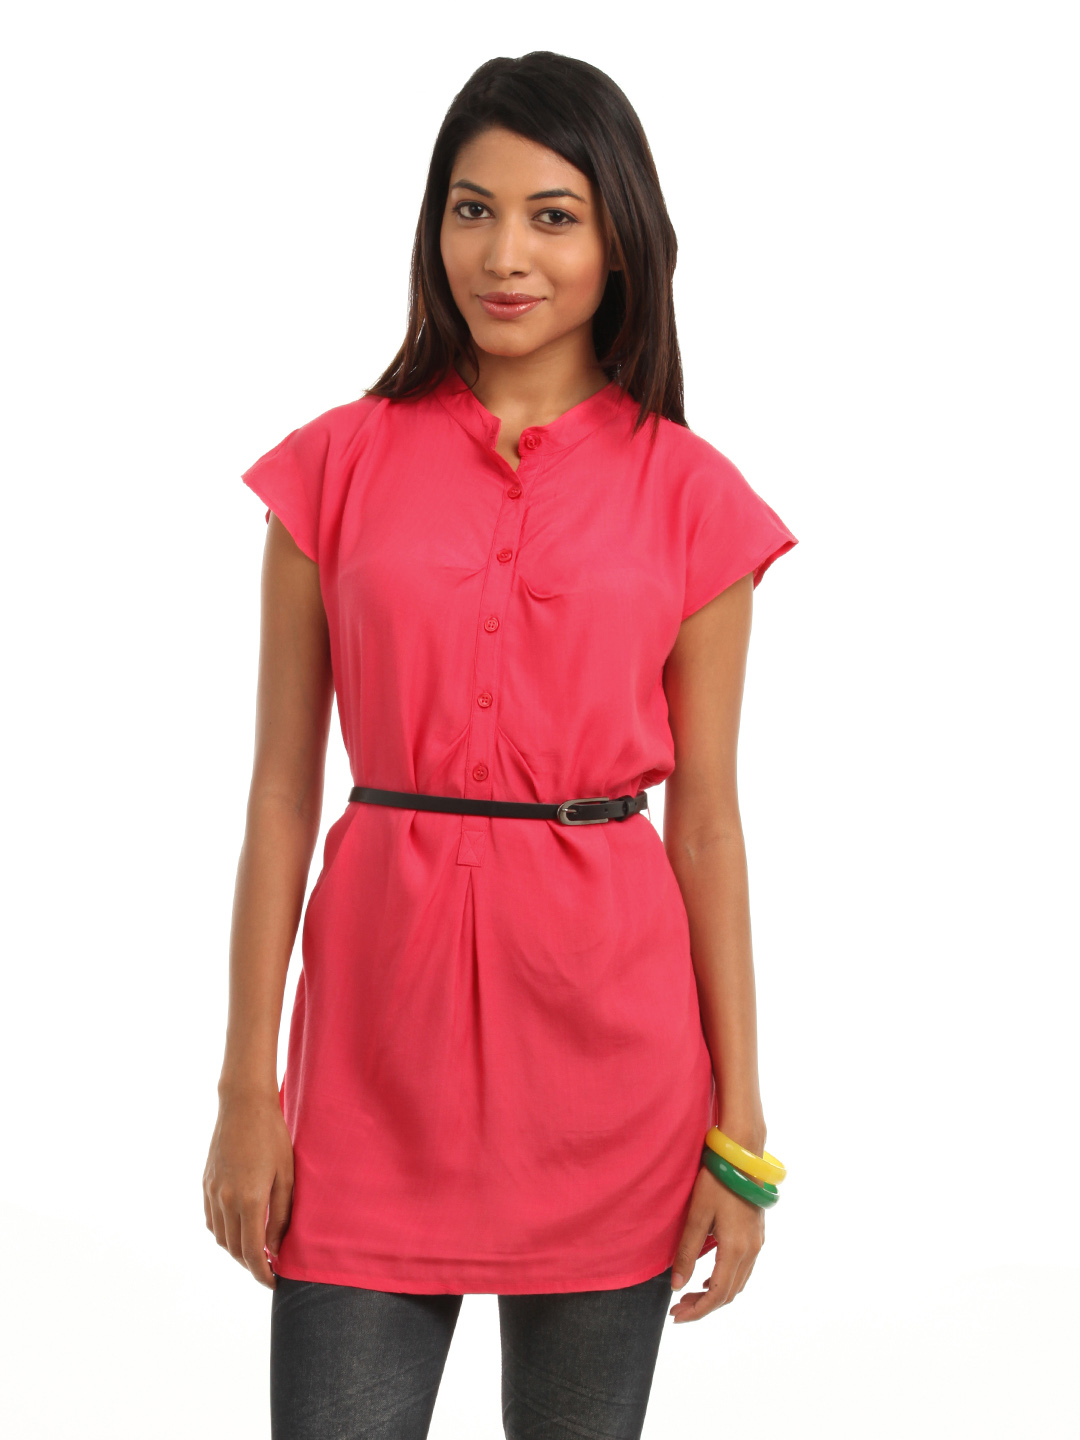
ONLY Women Pink Tunic
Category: Apparel / Topwear / Tunics
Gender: Women
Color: Pink
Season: Summer 2012
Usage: Casual